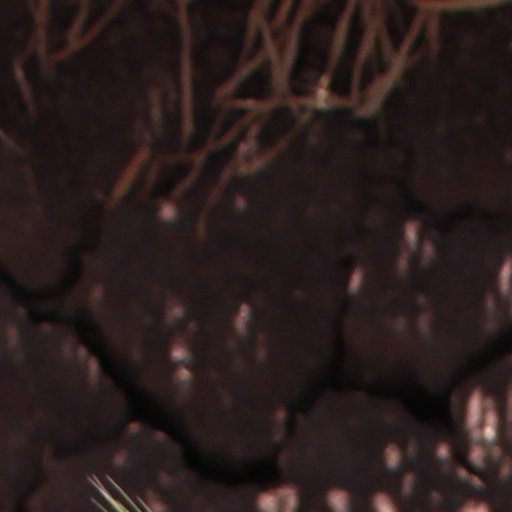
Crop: wheat